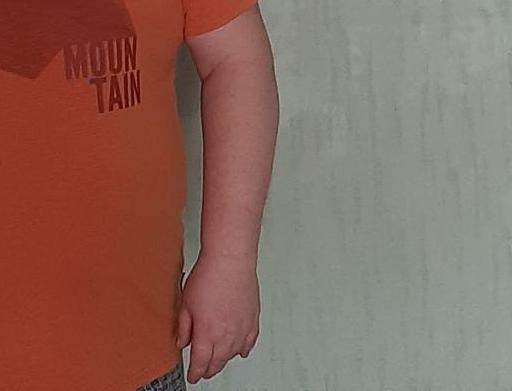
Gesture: no_gesture